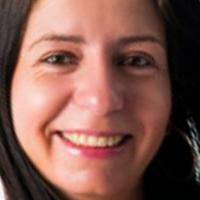
Age group: age 31-40